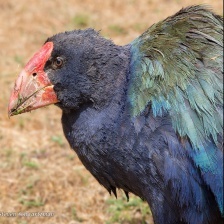
Species: TAKAHE
Scientific name: PORPHYRIO HOCHSTETTERI
ImageNet parent category: european_gallinule